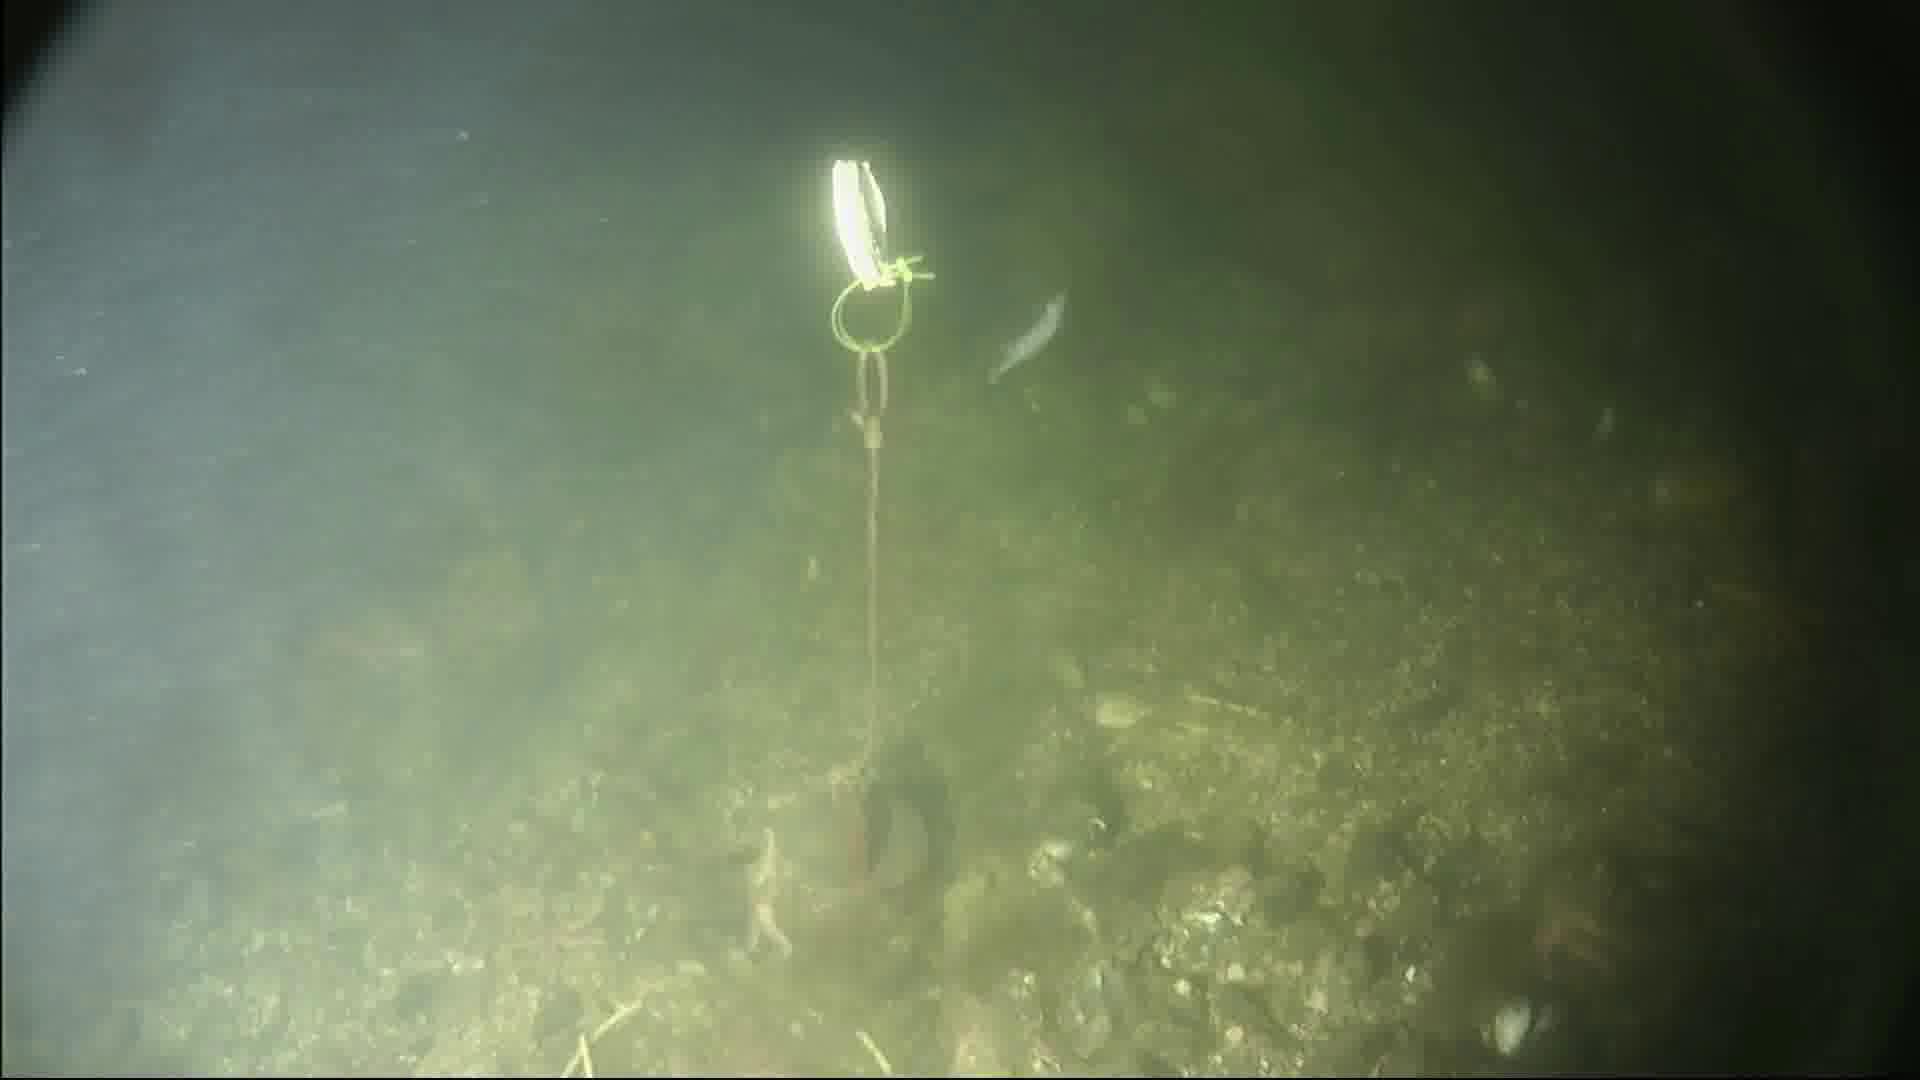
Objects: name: shrimp
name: starfish